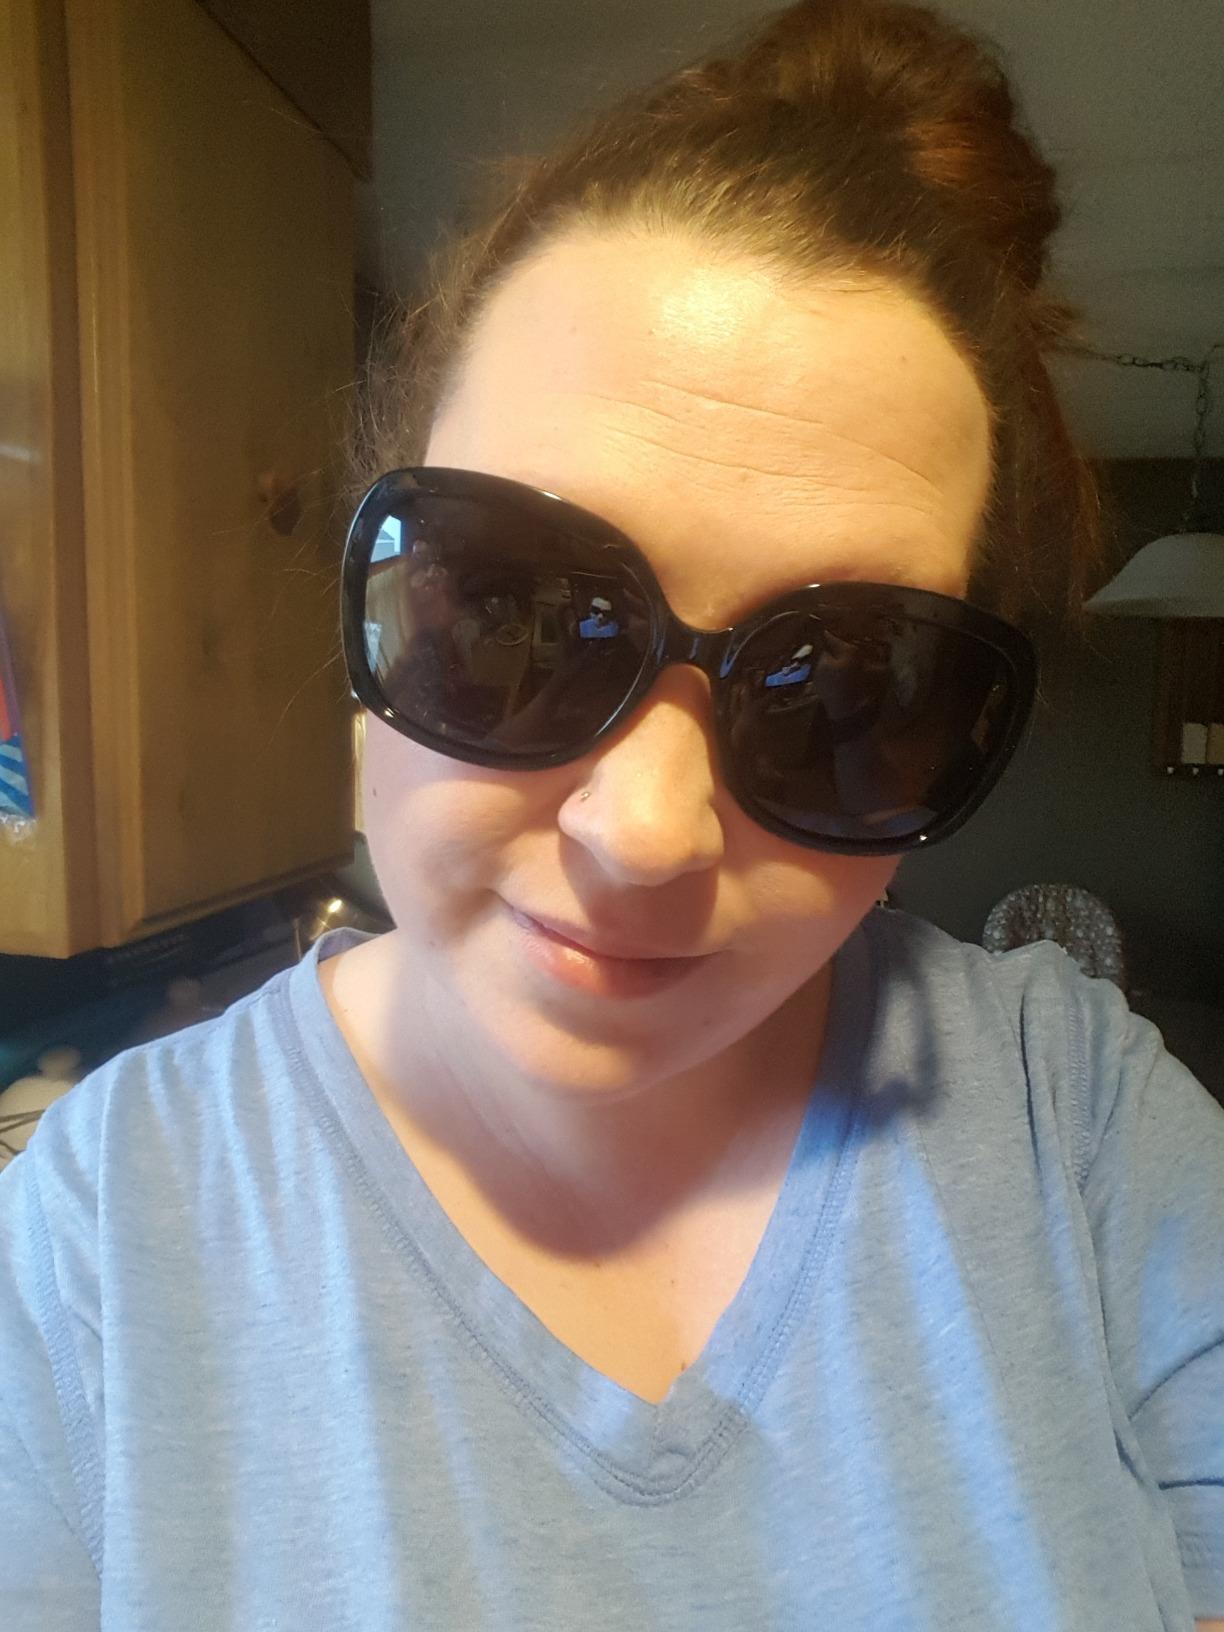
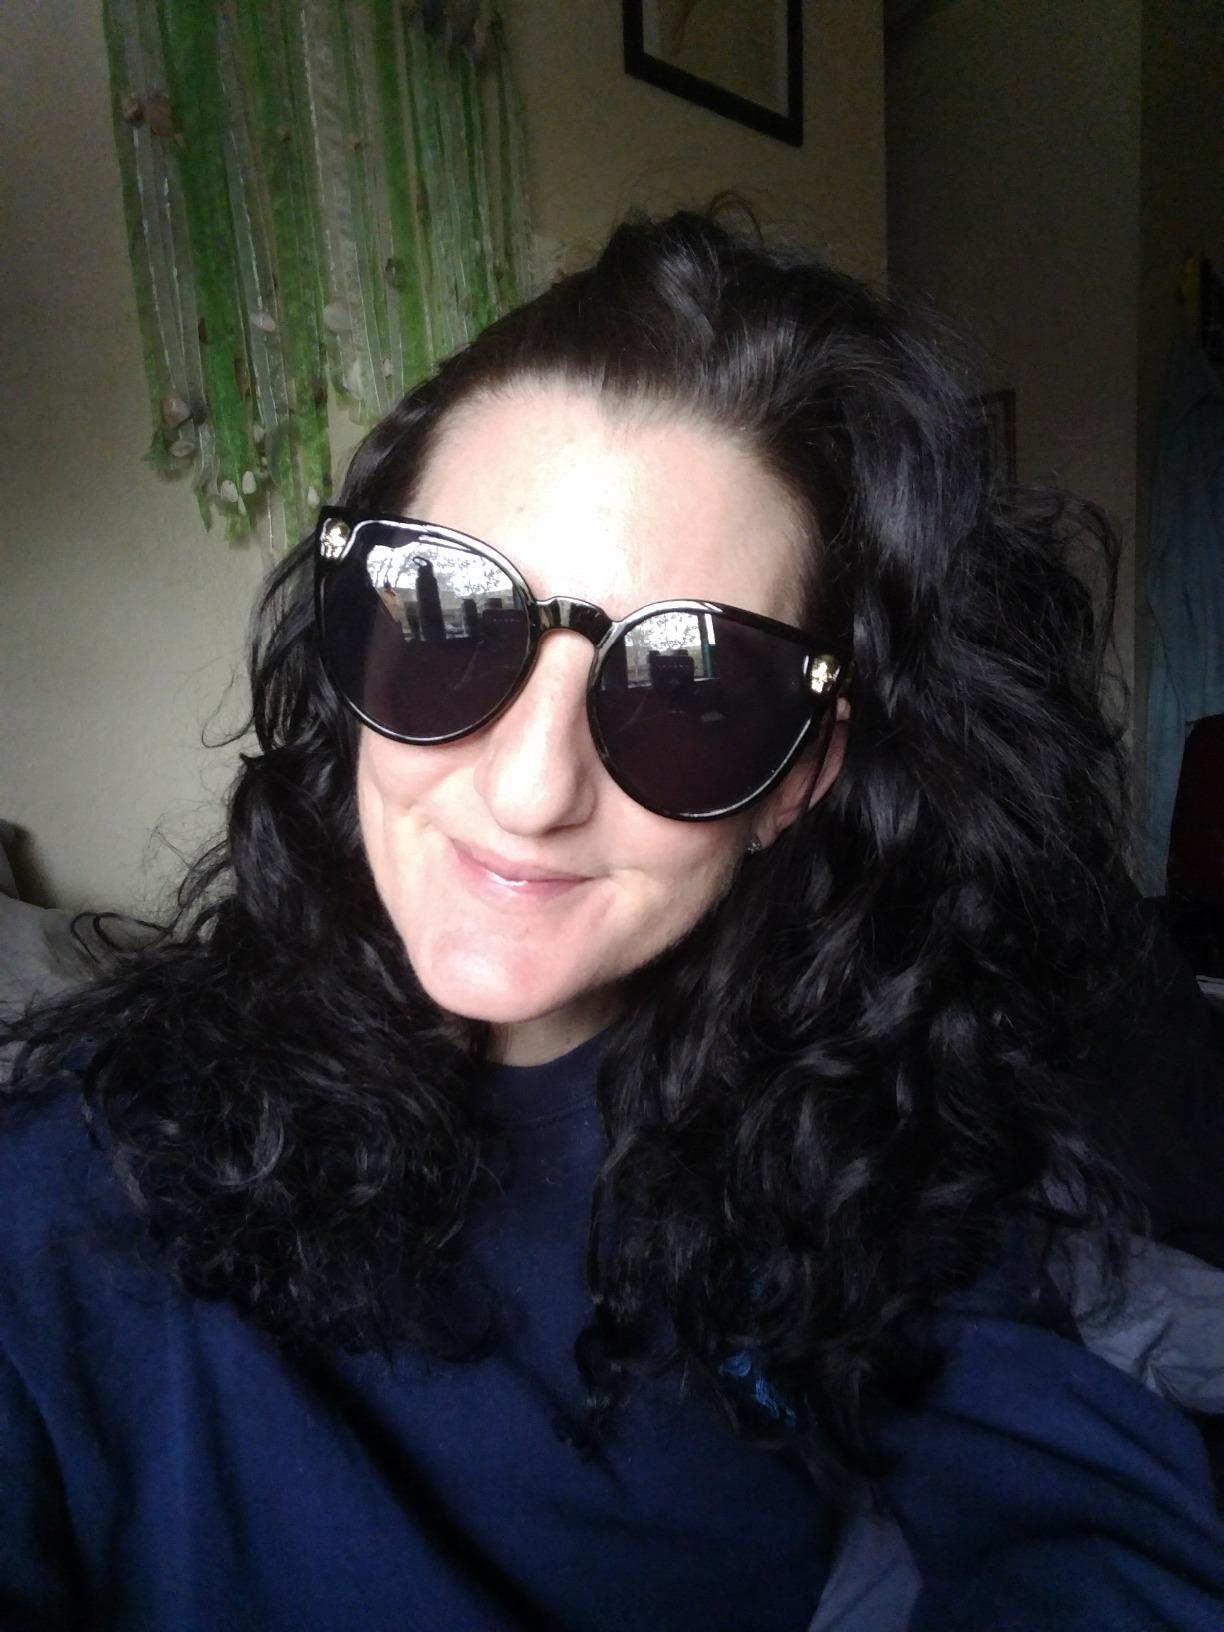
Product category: accessories_sunglasses
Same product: no